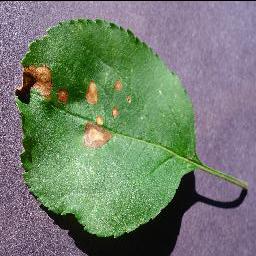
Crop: apple
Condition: black_rot